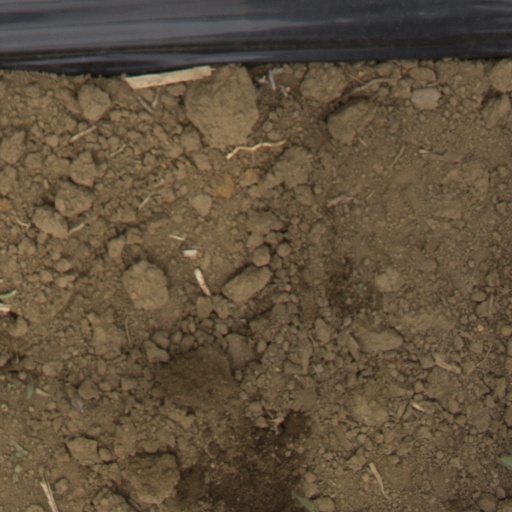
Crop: Jerusalem artichoke